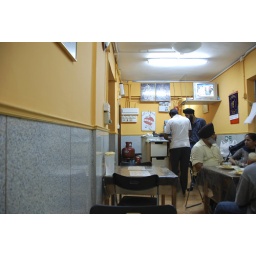
The Indian family in the Indian restaurant on the floor of my building